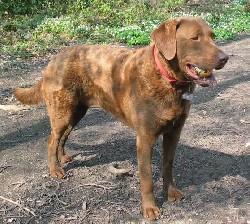
Chesapeake_Bay_retriever